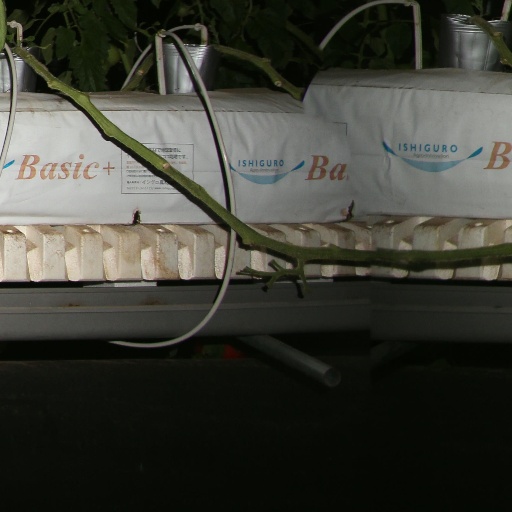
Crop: tomato